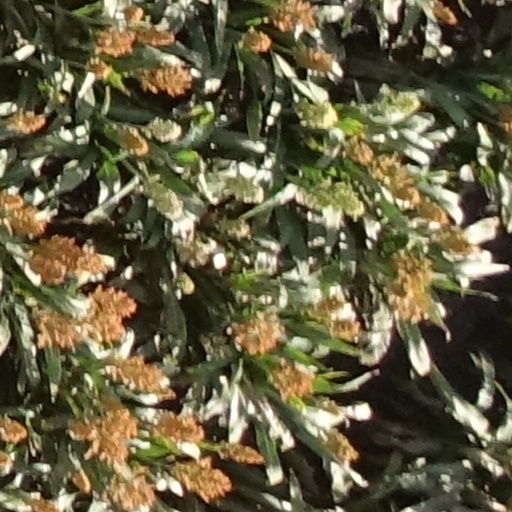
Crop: sorghum